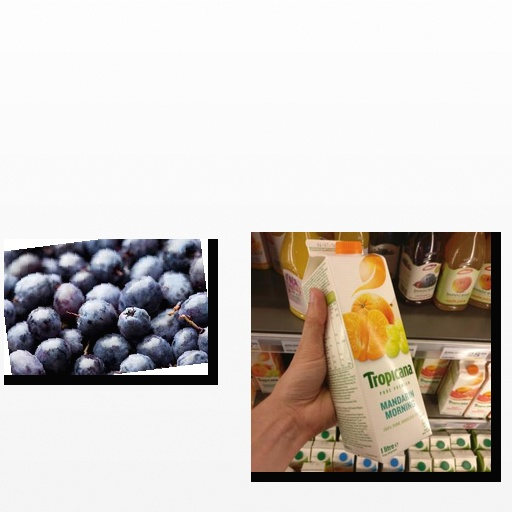
Food items: mandarin_juice, blueberry